Frédéric Braconier

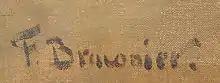
Signature of Frédéric Braconier (artist), photographed from the original of one of his paintings created in 1941.

Braconier was born in Spa and studied at the Académie Royale des Beaux-Arts in nearby Liège under the masters Évariste Carpentier (1845-1922), Xavier Wurth (1869-1933), Richard Heintz (1871-1929) and Alfred Martin (1888-1950). Hence, at the beginning of his career Braconier was mainly influenced by impressionist landscape painters, most of whom belonged to the luminist movement, regionally called "L’École Liégoise du Paysage". During the 1930s Braconier took classes with surrealist painter Auguste Mambour (1896-1968) and with the portraitist Adrien Dupagne (1889-1980), both of whom had stylistically grown beyond impressionism.